Gabriel Montiel

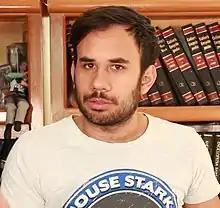

Gabriel Montiel Gutiérrez (born 23 September 1989), better known by his pseudonyms Werevertumorro and Gaborever, is a Mexican YouTuber whose content includes vlogs and Let's Play. His YouTube channels got hacked and then deleted on 25 July 2022.